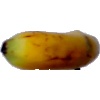
Label: banana_lady_finger